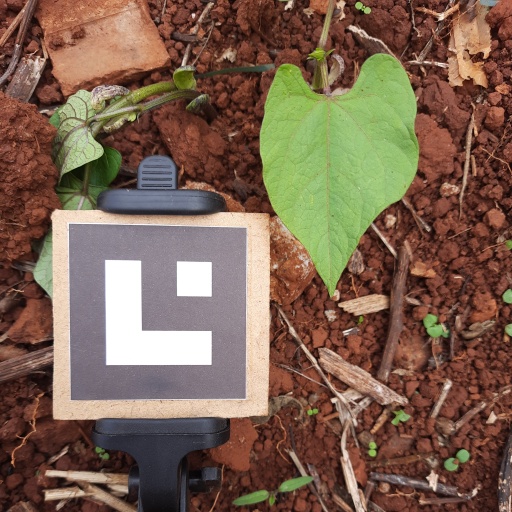
Observations: wavy surface, no eating holes, under shade